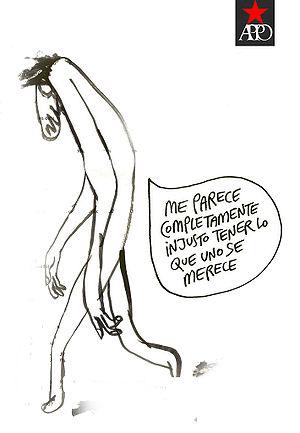
La révolte de Oaxaca est une insurrection marquant la politique du Mexique, durant le second semestre de 2006. Il s'agit à l'origine d'un mouvement protestataire mené par des professeurs de Oaxaca de Juarez, la capitale de l'État. Le 1ᵉʳ mai 2006, des membres de la section locale du syndicat SNTE remettent au gouverneur de l'Etat de Oaxaca, Ulises Ruiz, un document résumant les principales revendications des travailleurs et travailleuses de l'éducation. À partir du 22 mai, face au refus des autorités locales d'accéder à leurs demandes, les professeurs en grève occupent le centre historique de la ville, appuyés par certaines organisations sociales.